Lisa Campbell (civil servant)

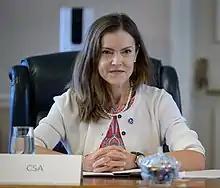
Campbell in 2021

Lisa Campbell is a Canadian lawyer and civil servant who has been the president of the Canadian Space Agency since 2020.